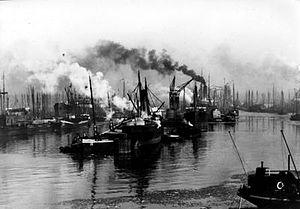
Le port de Rotterdam est en 2015 le huitième port du monde en termes de trafic total, le onzième mondial pour le trafic de conteneurs et le plus grand port européen avec 12,3 millions d'EVP et 444 millions de tonnes de marchandises traitées.
Le Maashaven est l'un des bassins du port de Rotterdam, commune néerlandaise située en Hollande-Méridionale.
Les rivalités dans le football à Rotterdam sont nombreuses et débutent vers la fin du XIXᵉ siècle. Celles-ci se construisent essentiellement sur un socle d'antagonismes socio-culturels ainsi que sur des raisons géographiques. La plus importante de ces rivalités est celle opposant le Feyenoord Rotterdam au Sparta Rotterdam, qui est considérée comme « le » derby de Rotterdam, bien que ce titre soit utilisé pour toute rencontre opposant des clubs rotterdamois.